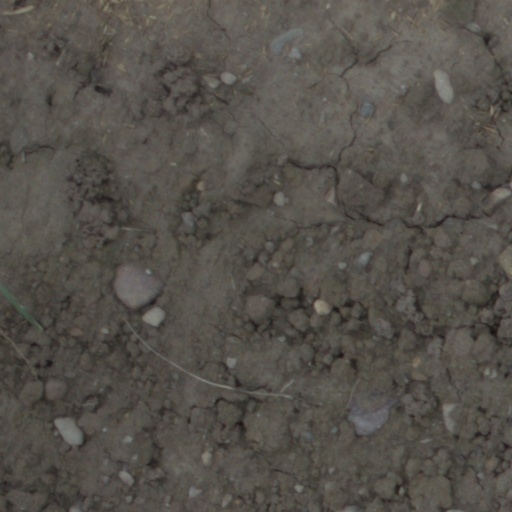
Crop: wheat